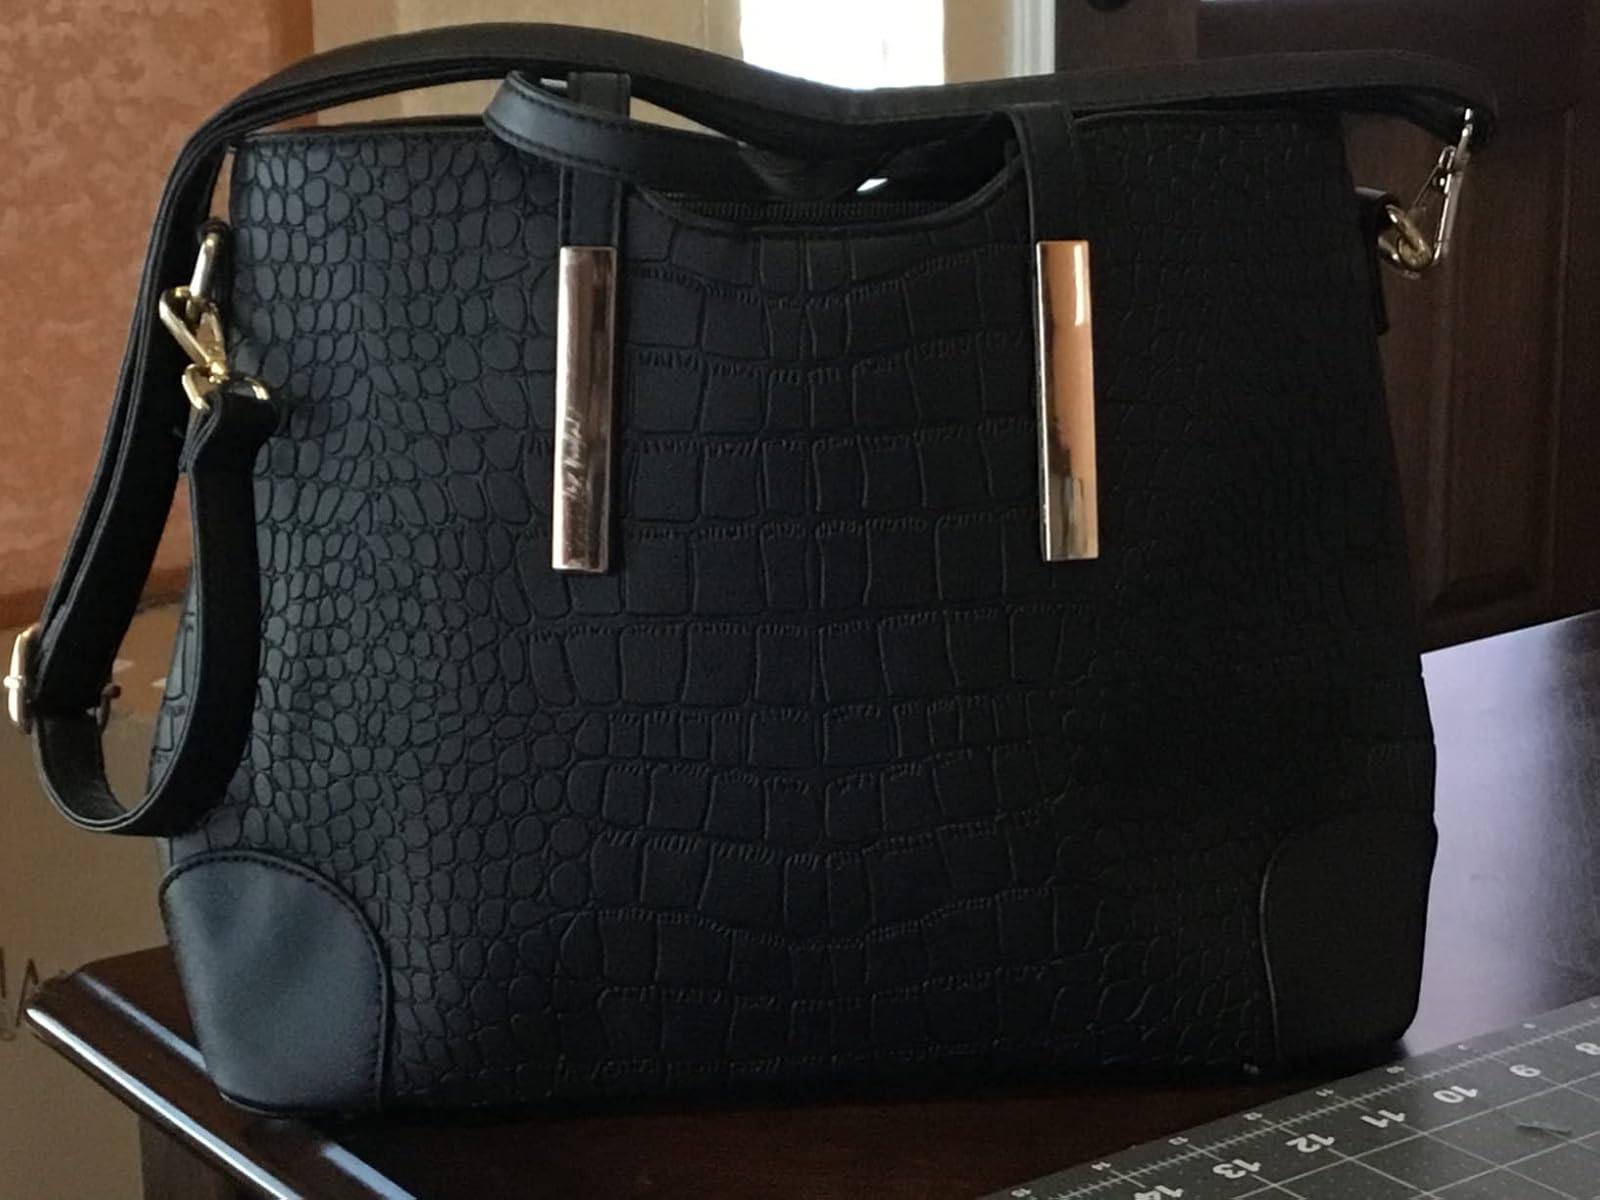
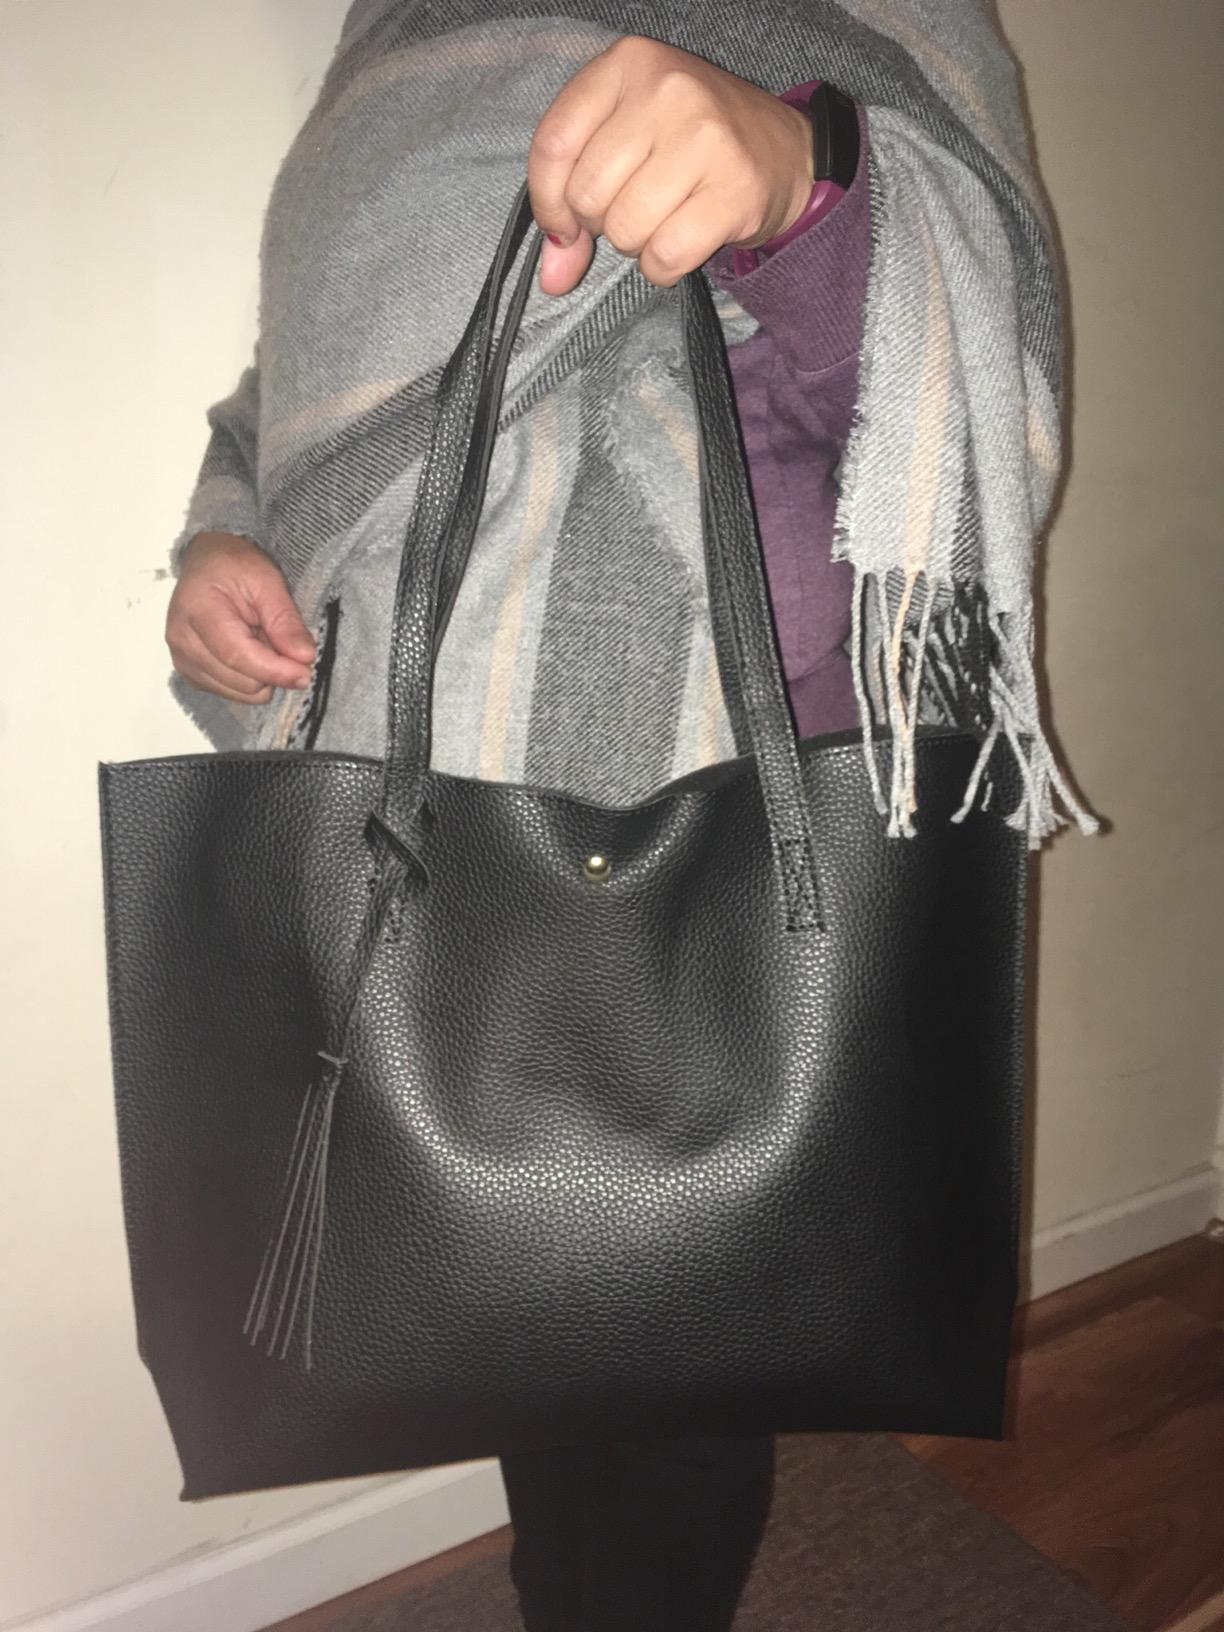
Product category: accessories_handbag
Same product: no